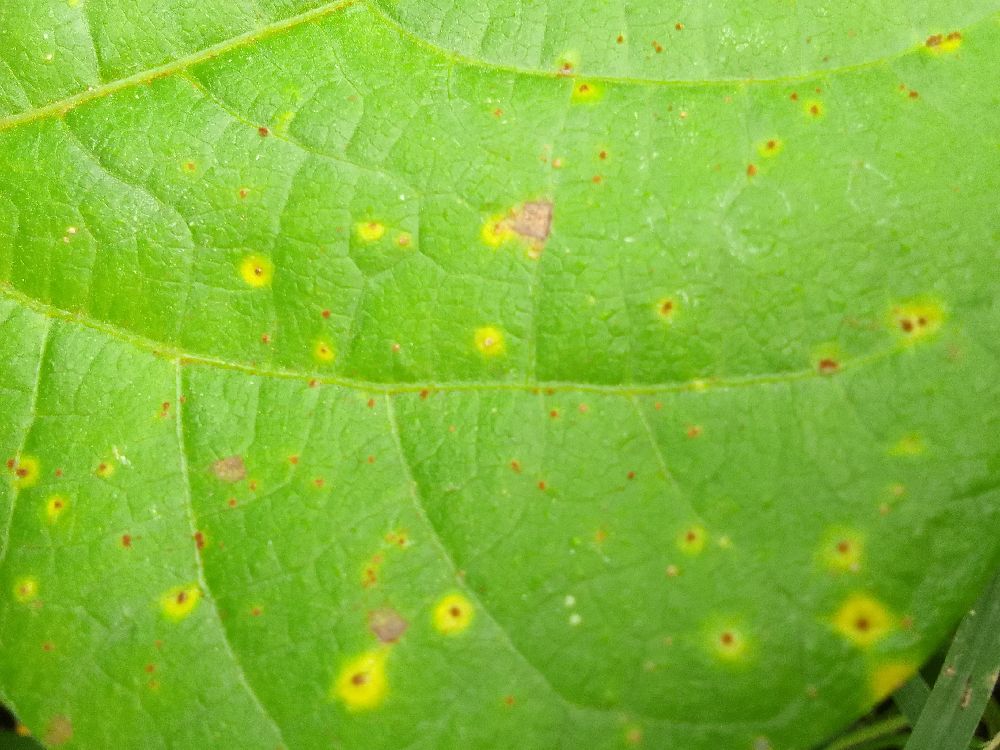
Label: rust